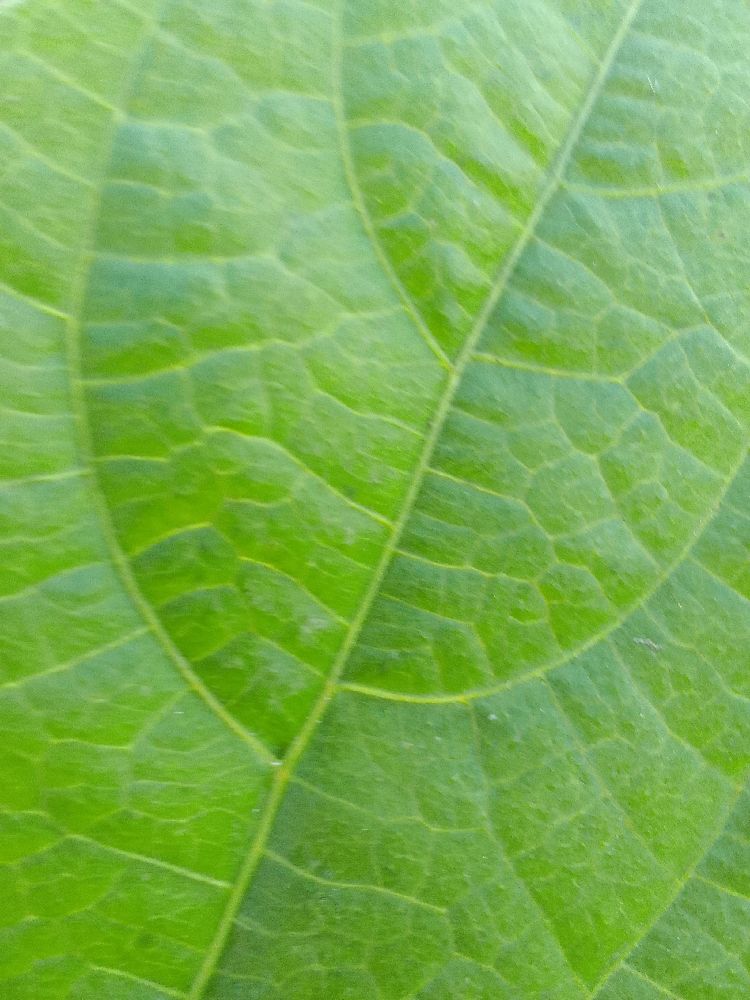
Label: healthy